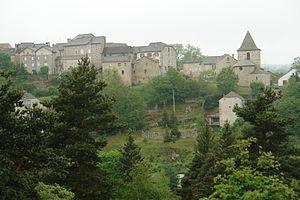
Grandrieu est une commune française, située dans le département de la Lozère en région Occitanie. Ses habitants sont appelés les Grandrieunais.